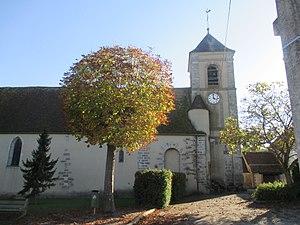
Église Saint-Germain de Marsangy (Yonne, archidiocèse de Sens-Auxerre).
Marsangy est une commune française située dans le département de l'Yonne et la région de Bourgogne-Franche-Comté. Ses habitants sont appelés les Maximiacusiens.